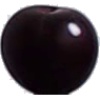
Label: cherry_wax_black